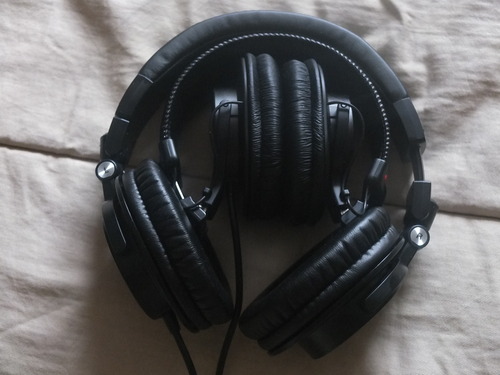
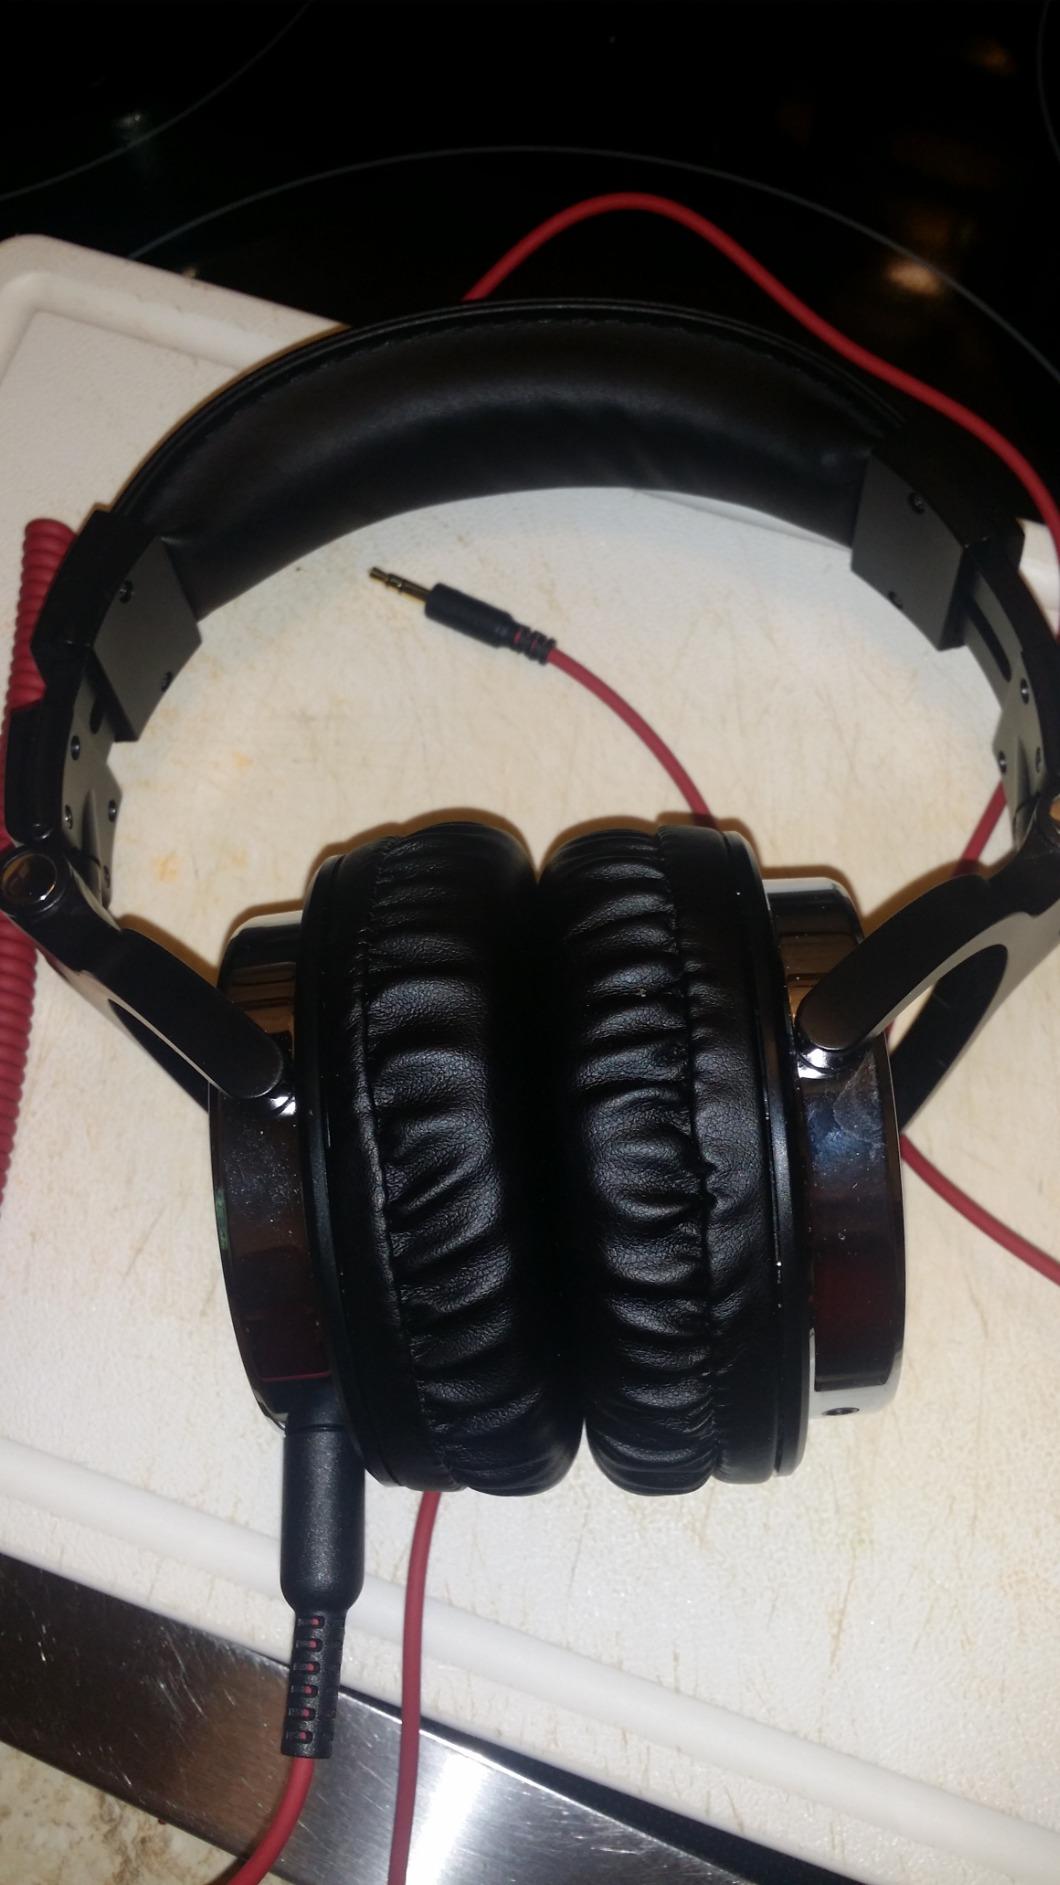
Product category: headphones
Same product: no